Initial Upper Paleolithic

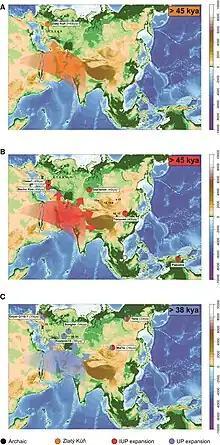
Repetitive expansions into Eurasia from a population Hub OoA.

Modern humans of the Initial Upper Paleolithic (IUP) wave are suggested to have expanded from a population hub through a star-like expansion pattern (>45kya), and are linked to "East Eurasian" lineages, broadly ancestral to modern populations in Eastern Eurasia and Oceania, notably East Asian peoples, Aboriginal Australians, and Papuans. While ancient samples found in Central Asia and Europe, such as the Ust'-Ishim man, Bacho Kiro, or Oase 2, used inland routes, the ancestors of Eastern Asians and Oceanians used a southern dispersal route through South Asia, rapidly diverging there.